K. S. R. Das

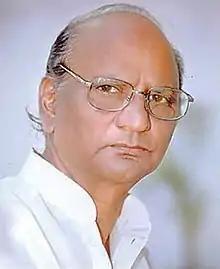

Konda Subbarama Das (5 January 1936 – 8 June 2012), popularly known as K. S. R. Das (also spelled as K. S. R. Doss), was an Indian film director and editor known for his work in Telugu and Kannada cinema. Active primarily in the 1970s and 1980s, Das was known for his action films and made significant contributions to South Indian cinema.